Collet

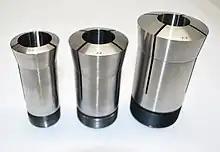
From left to right 5C, 2J and 3J collets. All 1" workholding size.

R8 collets were developed by Bridgeport Machines, Inc. for use in milling machines. Unusually, R8 collets fit into the machine taper itself (i.e. there is no separate chuck) and tools with integral R8 taper can also be directly fitted. R8 was developed to allow rapid tool changes and requires an exact match between collet and tool shank diameter.